Civil discourse

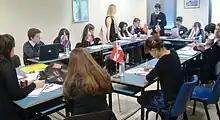
Model United Nations, like this one in Thessaloniki, Greece, allows students to explore viewpoints different from their own and engage in civil discourse surrounding human rights.

In her book "Epistemic Injustice: Power and the Ethics of Knowing", philosopher Miranda Fricker has stated: